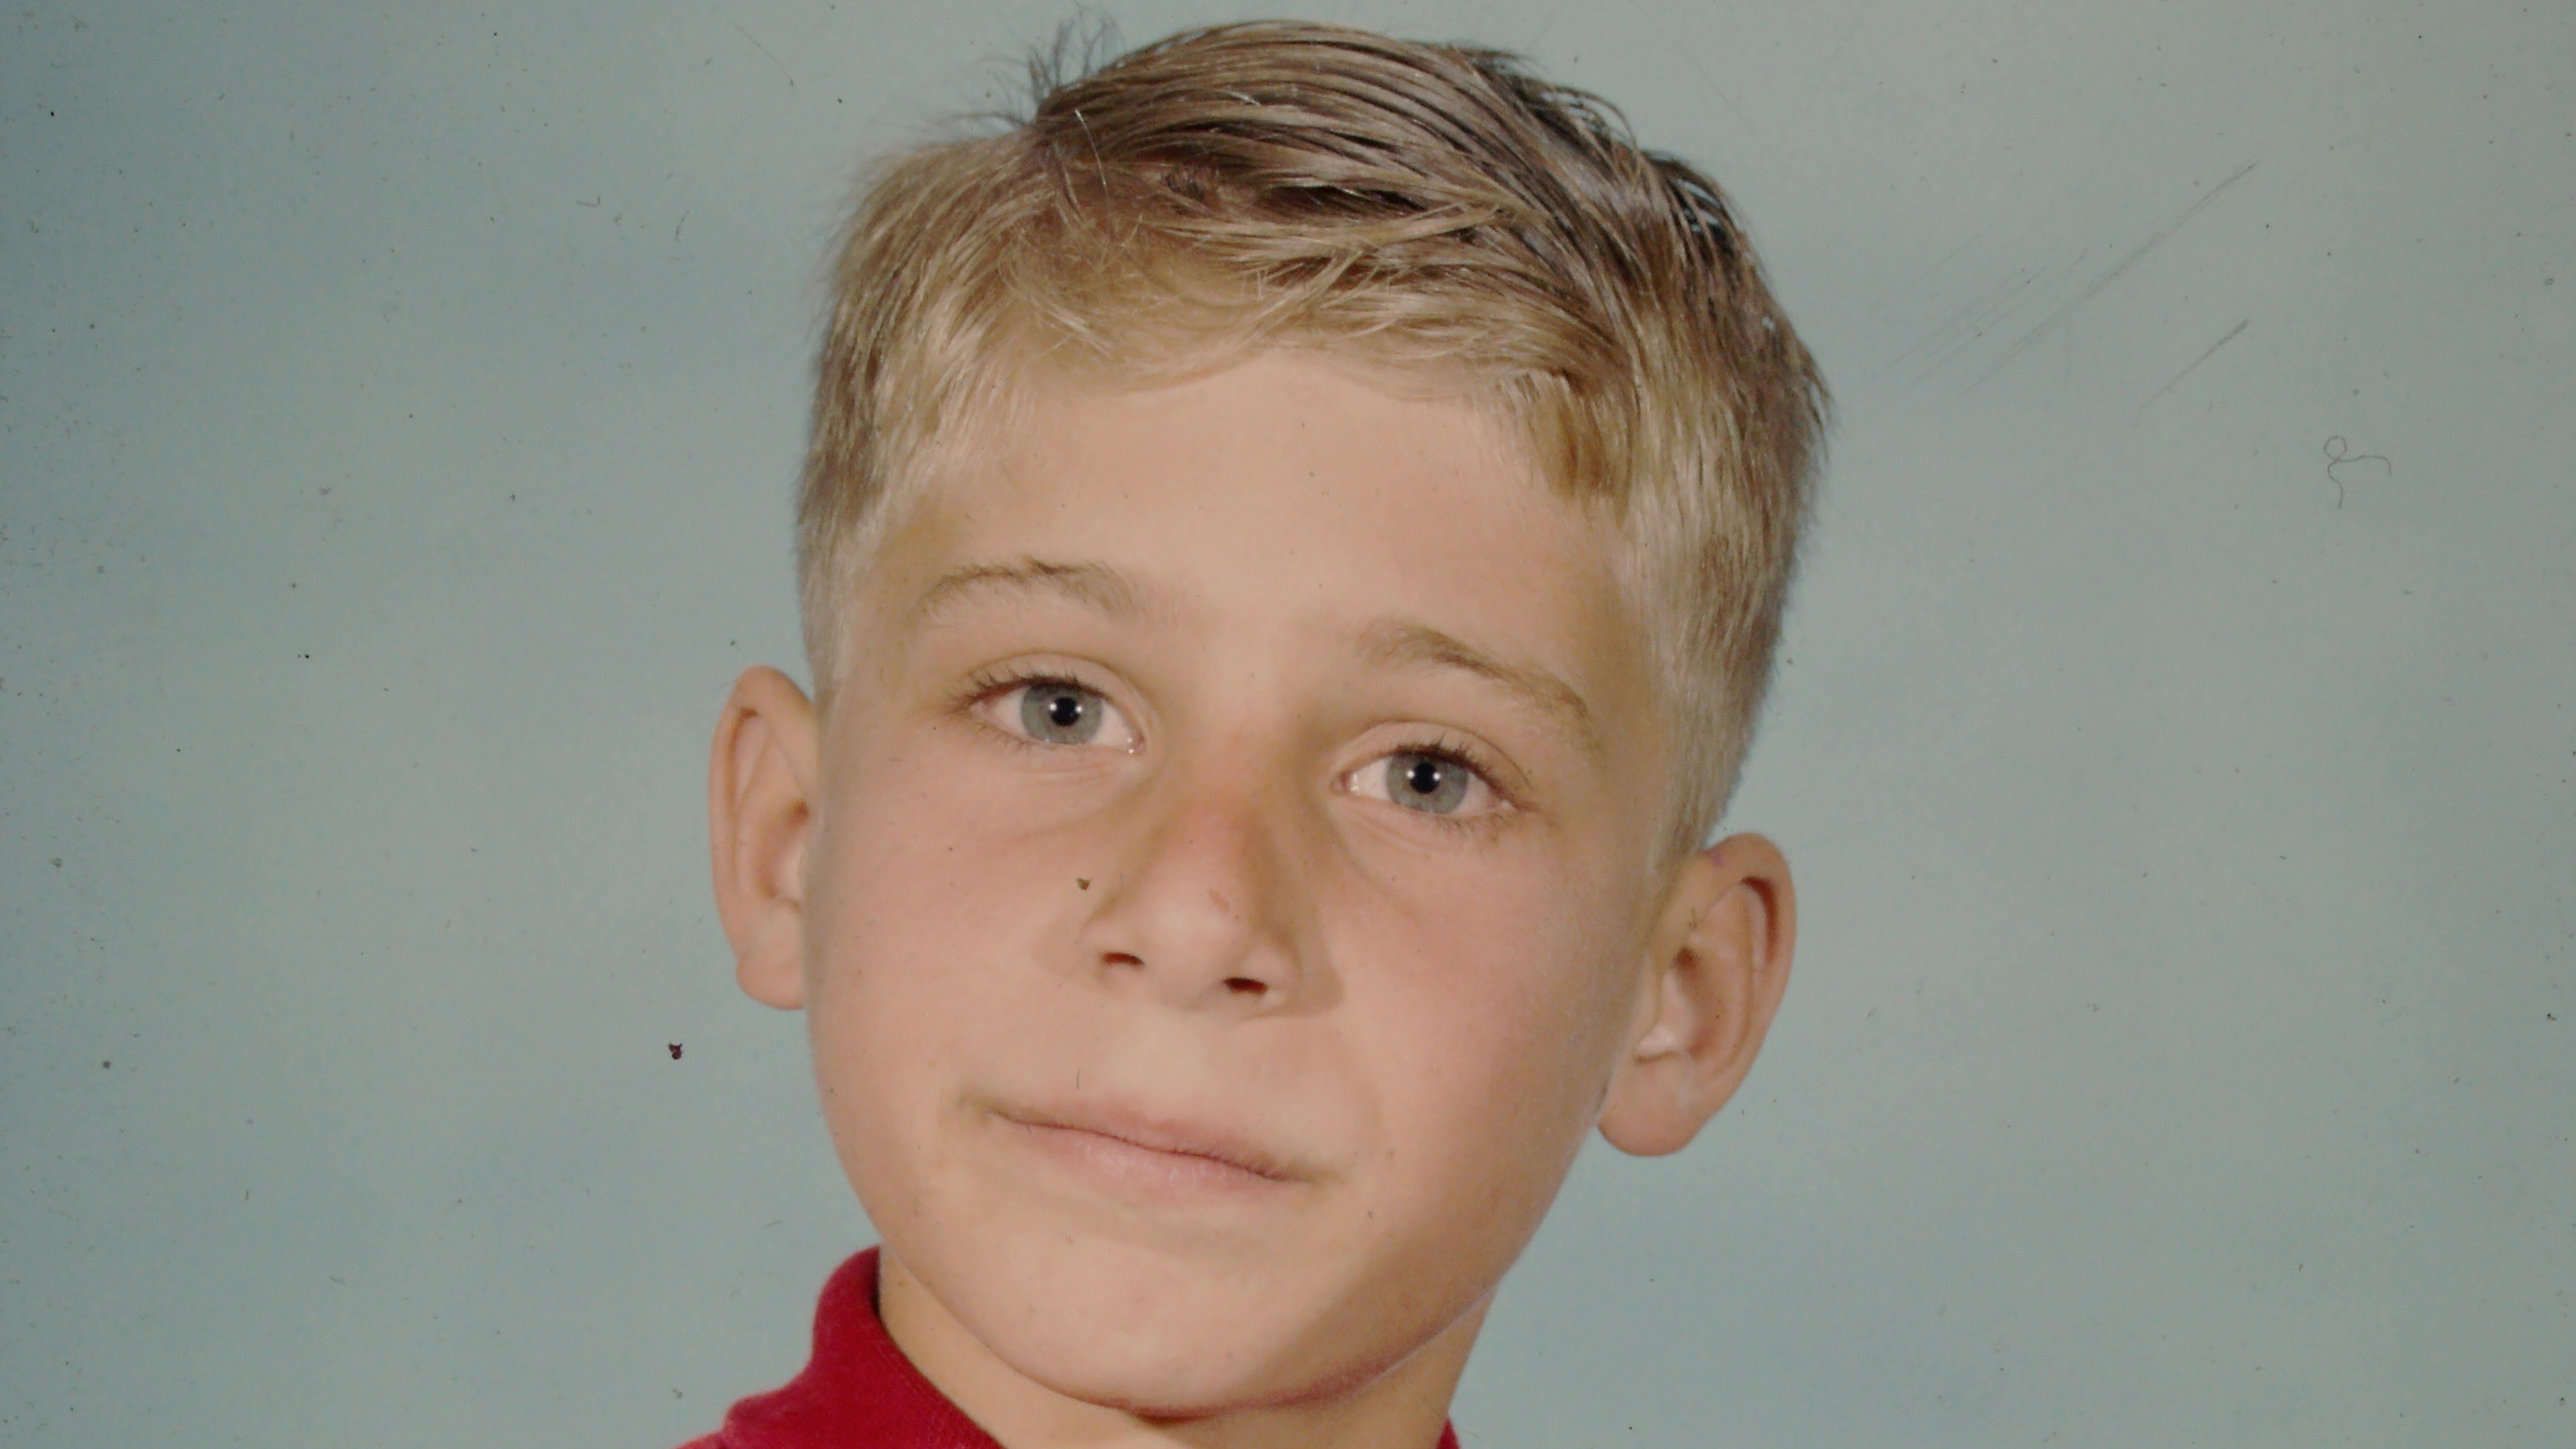
boy, portrait, forehead, nose, cheek, lip, shoulder, neck, jaw, flash photography, gesture, ear, eyelash, happy, blond, child, collar, portrait photography, crop, smile, No expression, fun, child model, t shirt